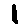
Label: 1